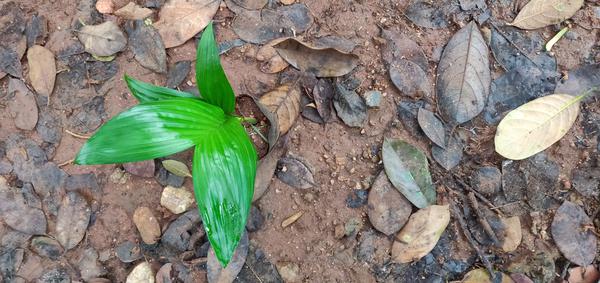
Plant: Betel_Nut